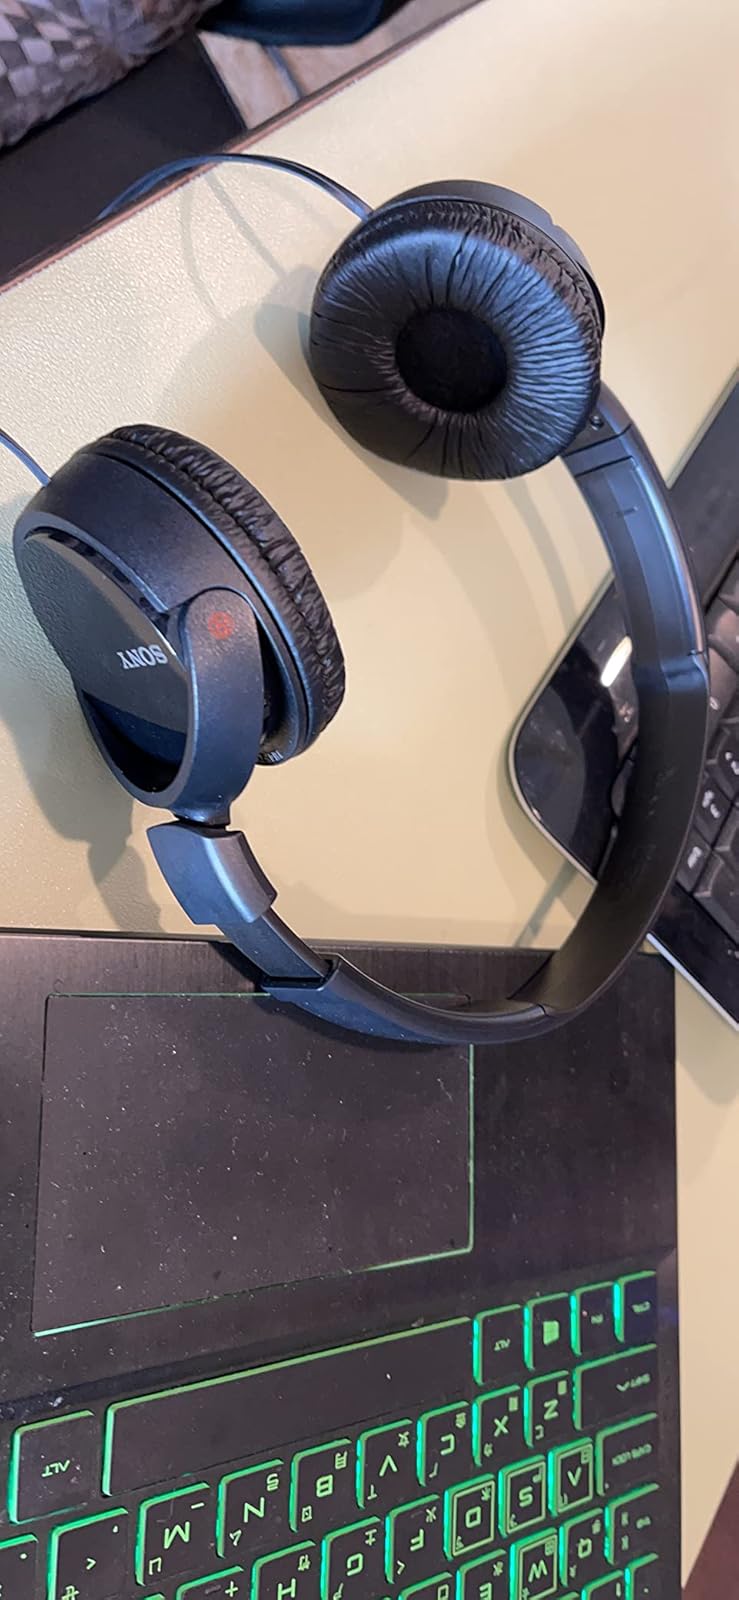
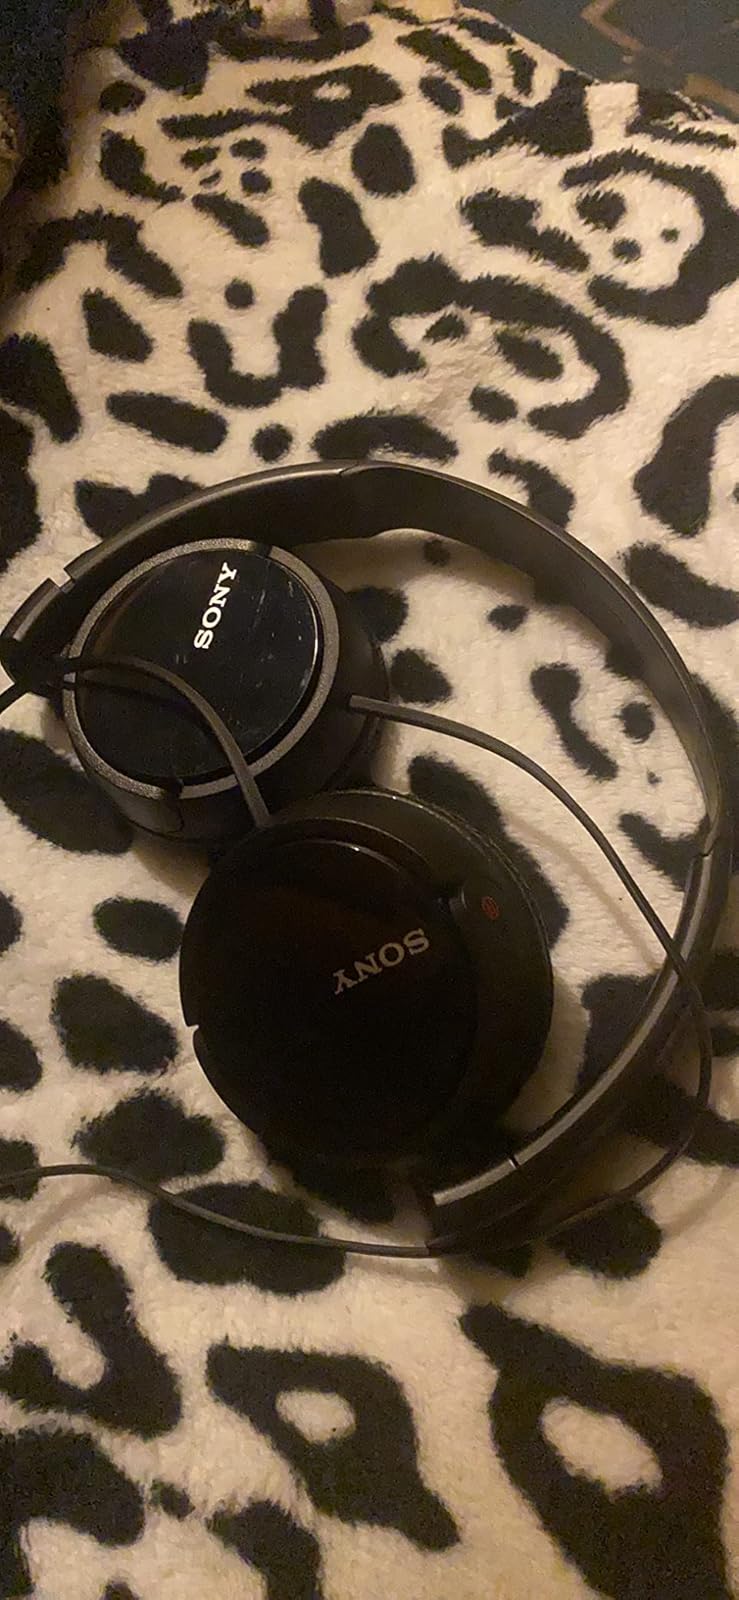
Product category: headphones
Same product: yes